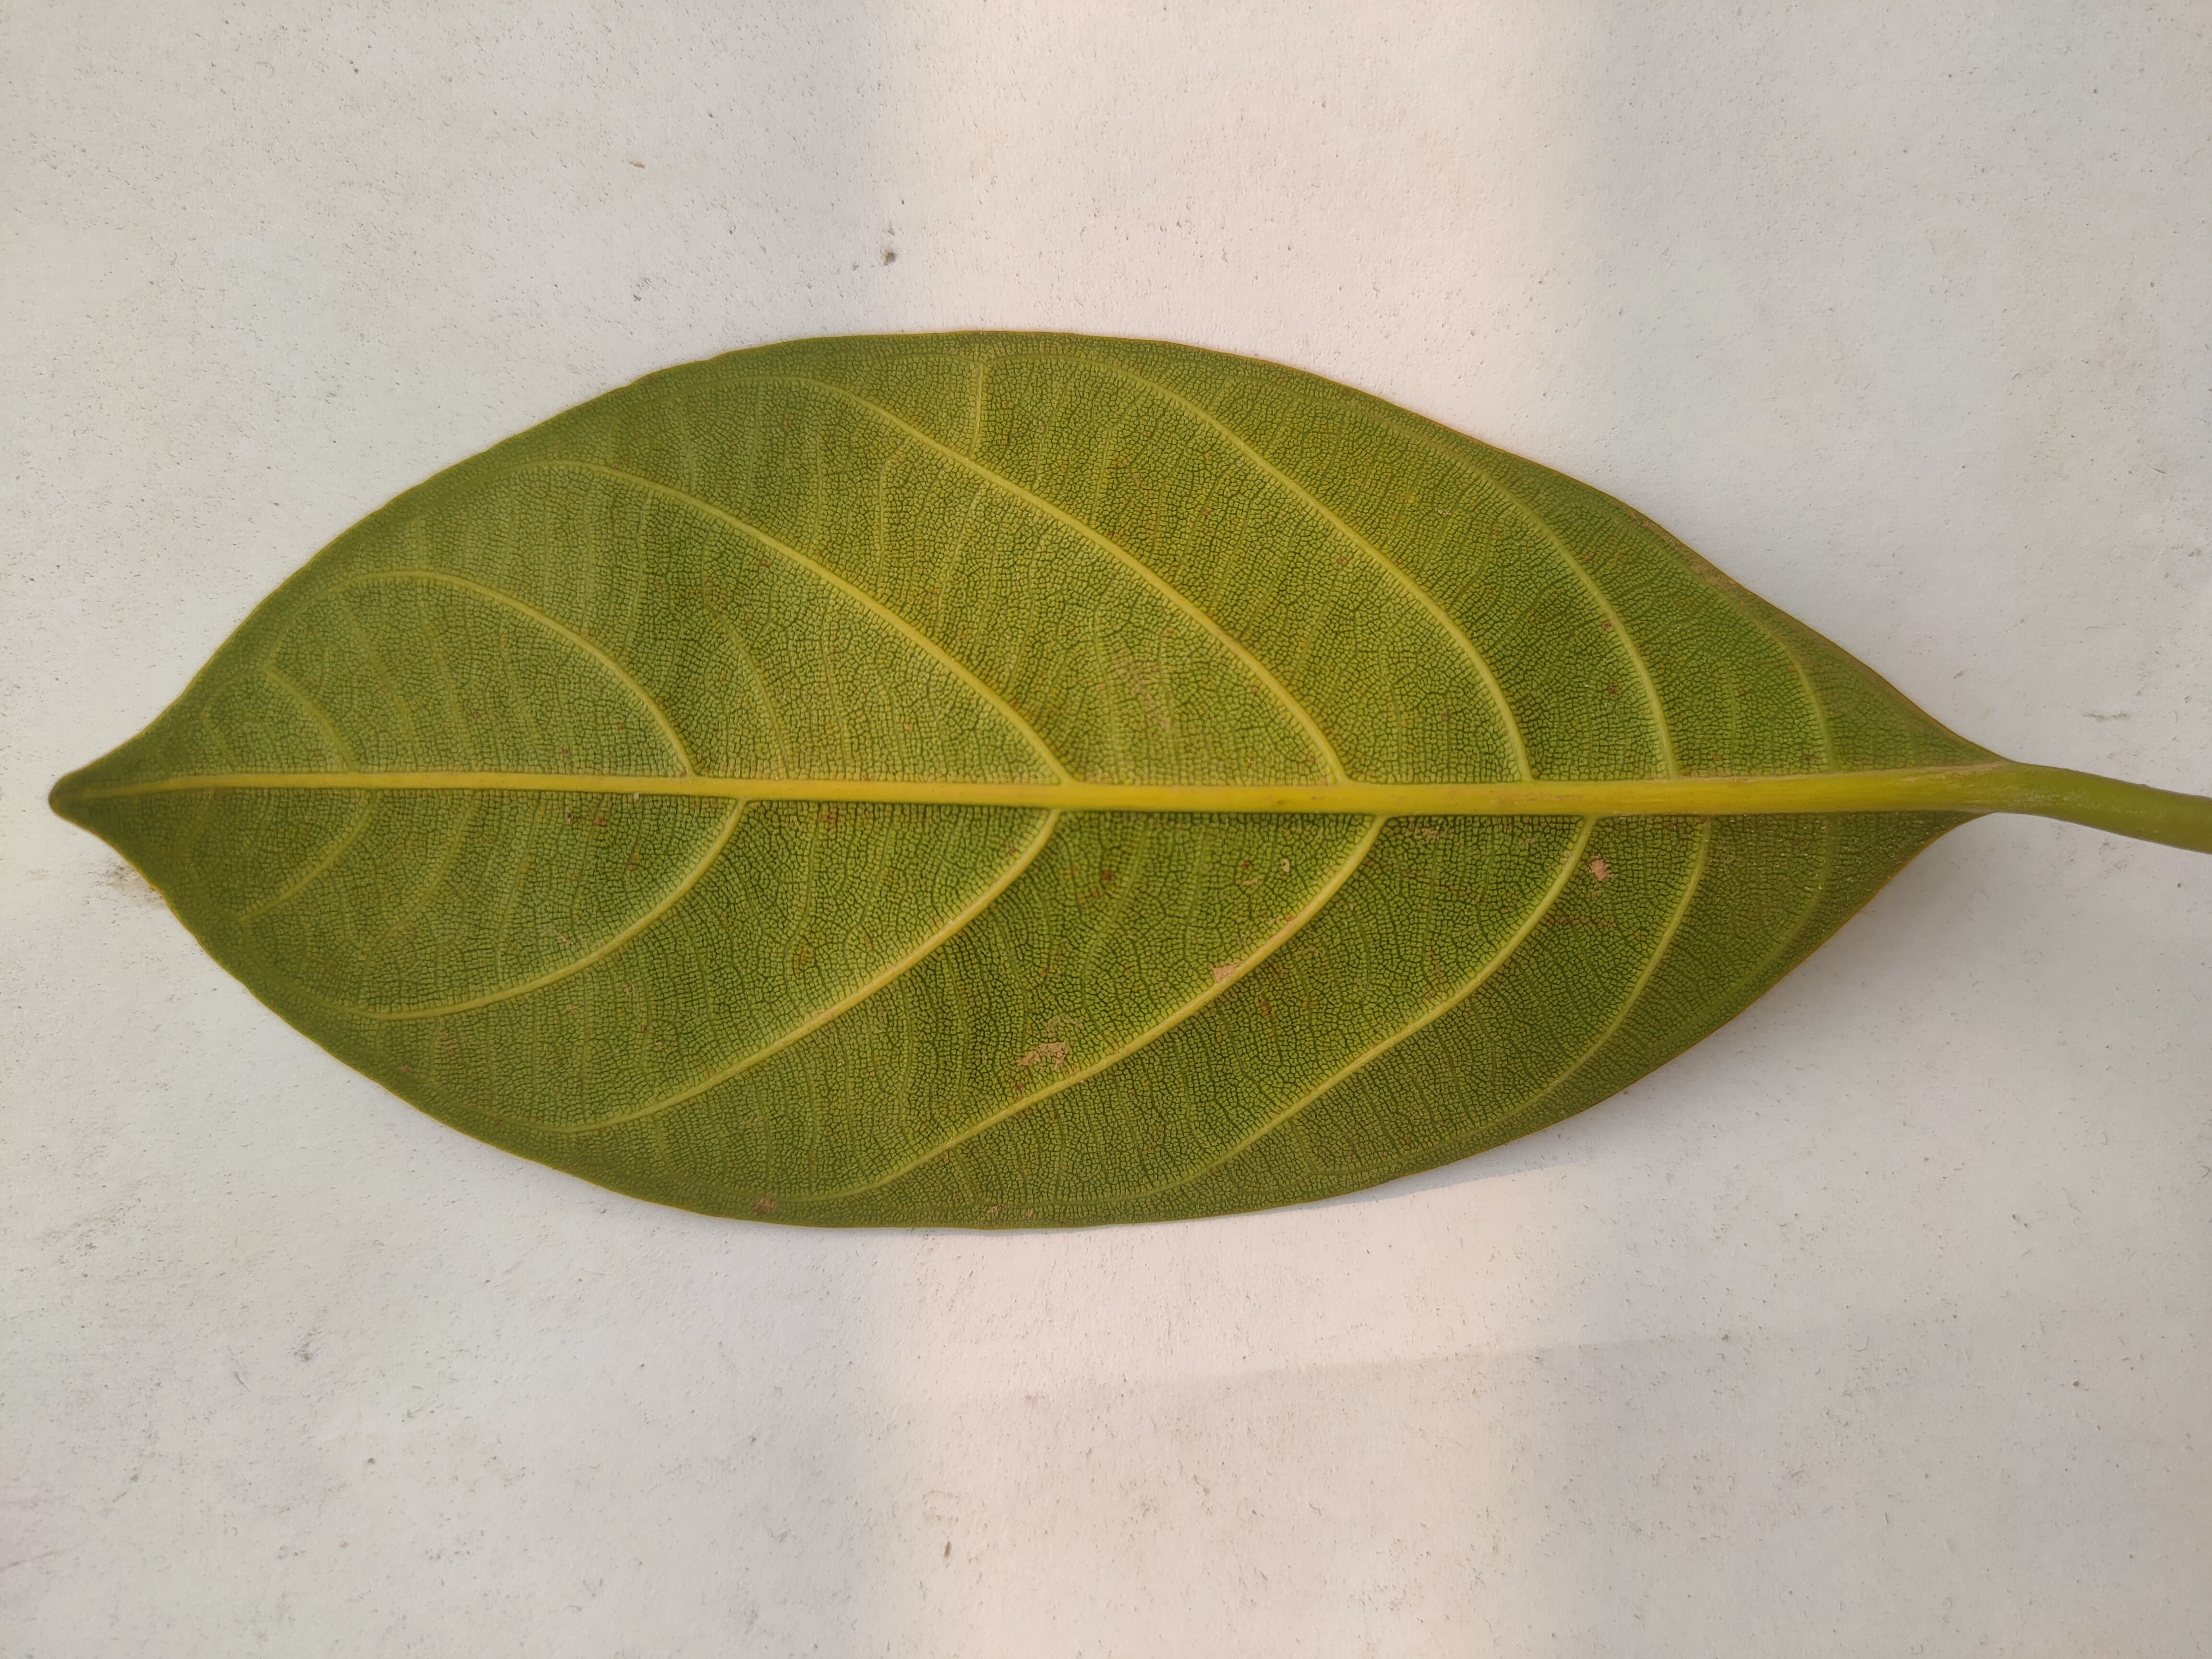
Leaf variety: Jackfruit